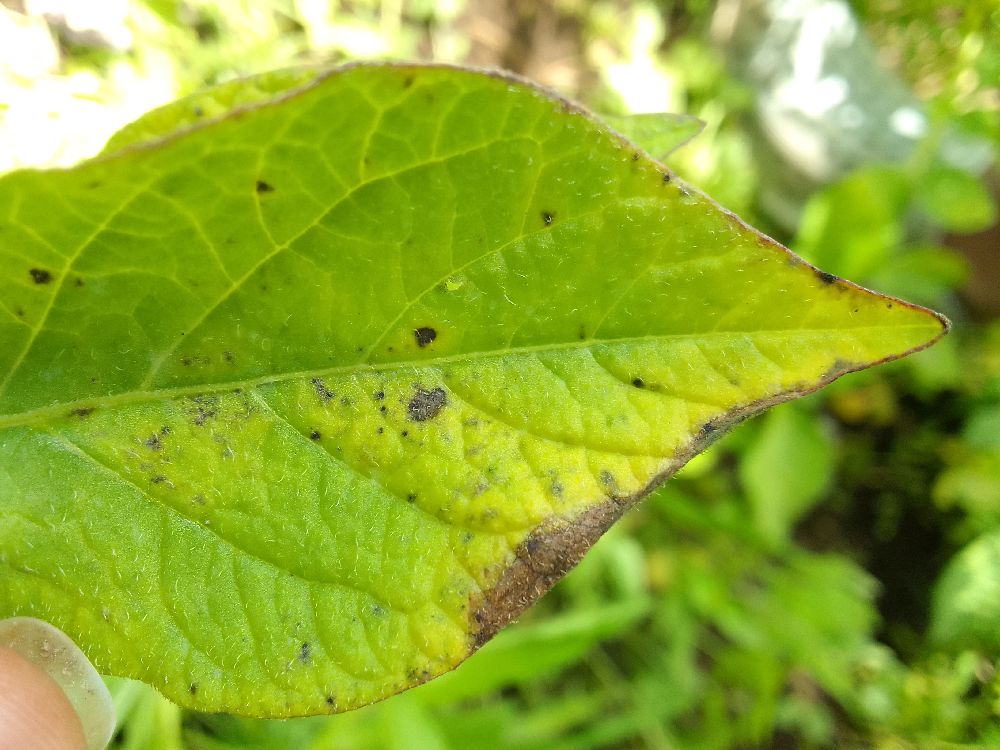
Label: Early blight